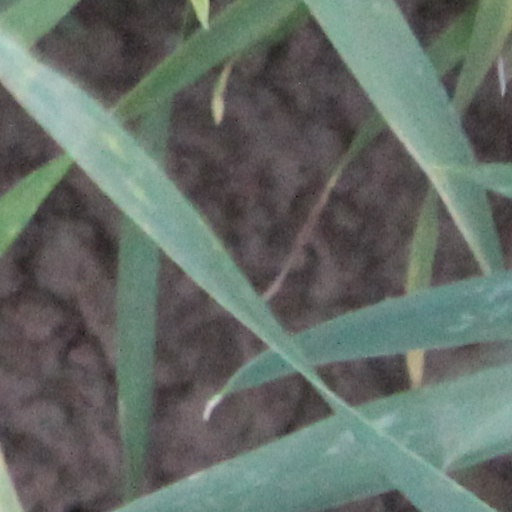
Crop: wheat